Problematic smartphone use

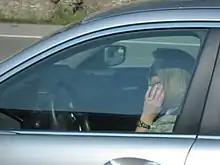
A driver talking on a cellphone

US statistics show over 8 people are killed and 1,161 injured daily due to distracted driving. At any given daylight moment in the US, approximately 660,000 drivers are using cell phones or electronic devices while driving. A significant number of injuries and accidents from distracted driving can be attributed at least partially to use of a mobile phone, and many phone-related crashes are not reported due to drivers' reluctance to admit to phone use while driving.